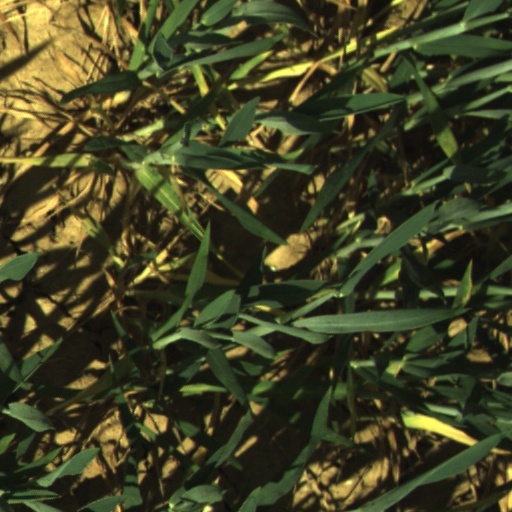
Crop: wheat